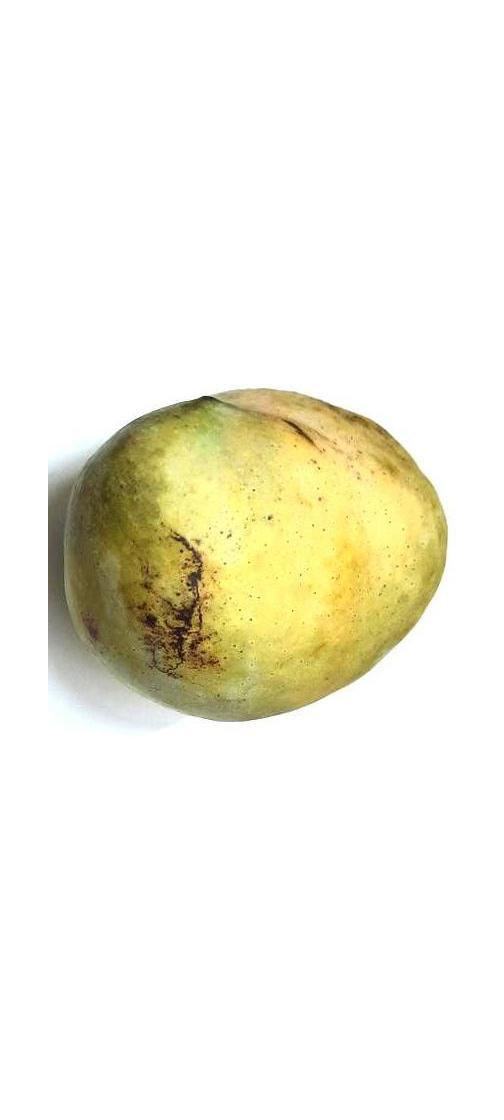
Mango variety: Fazli Classic